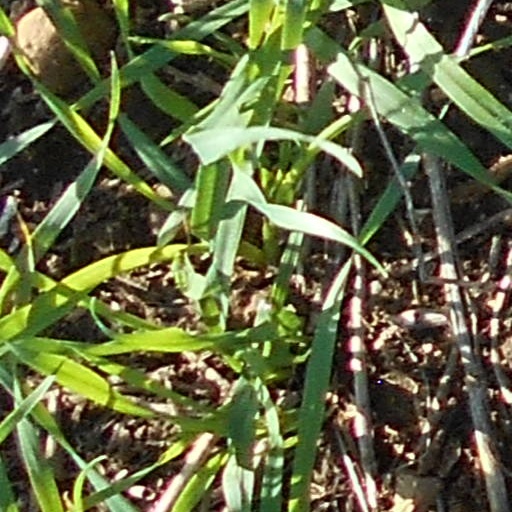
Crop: wheat